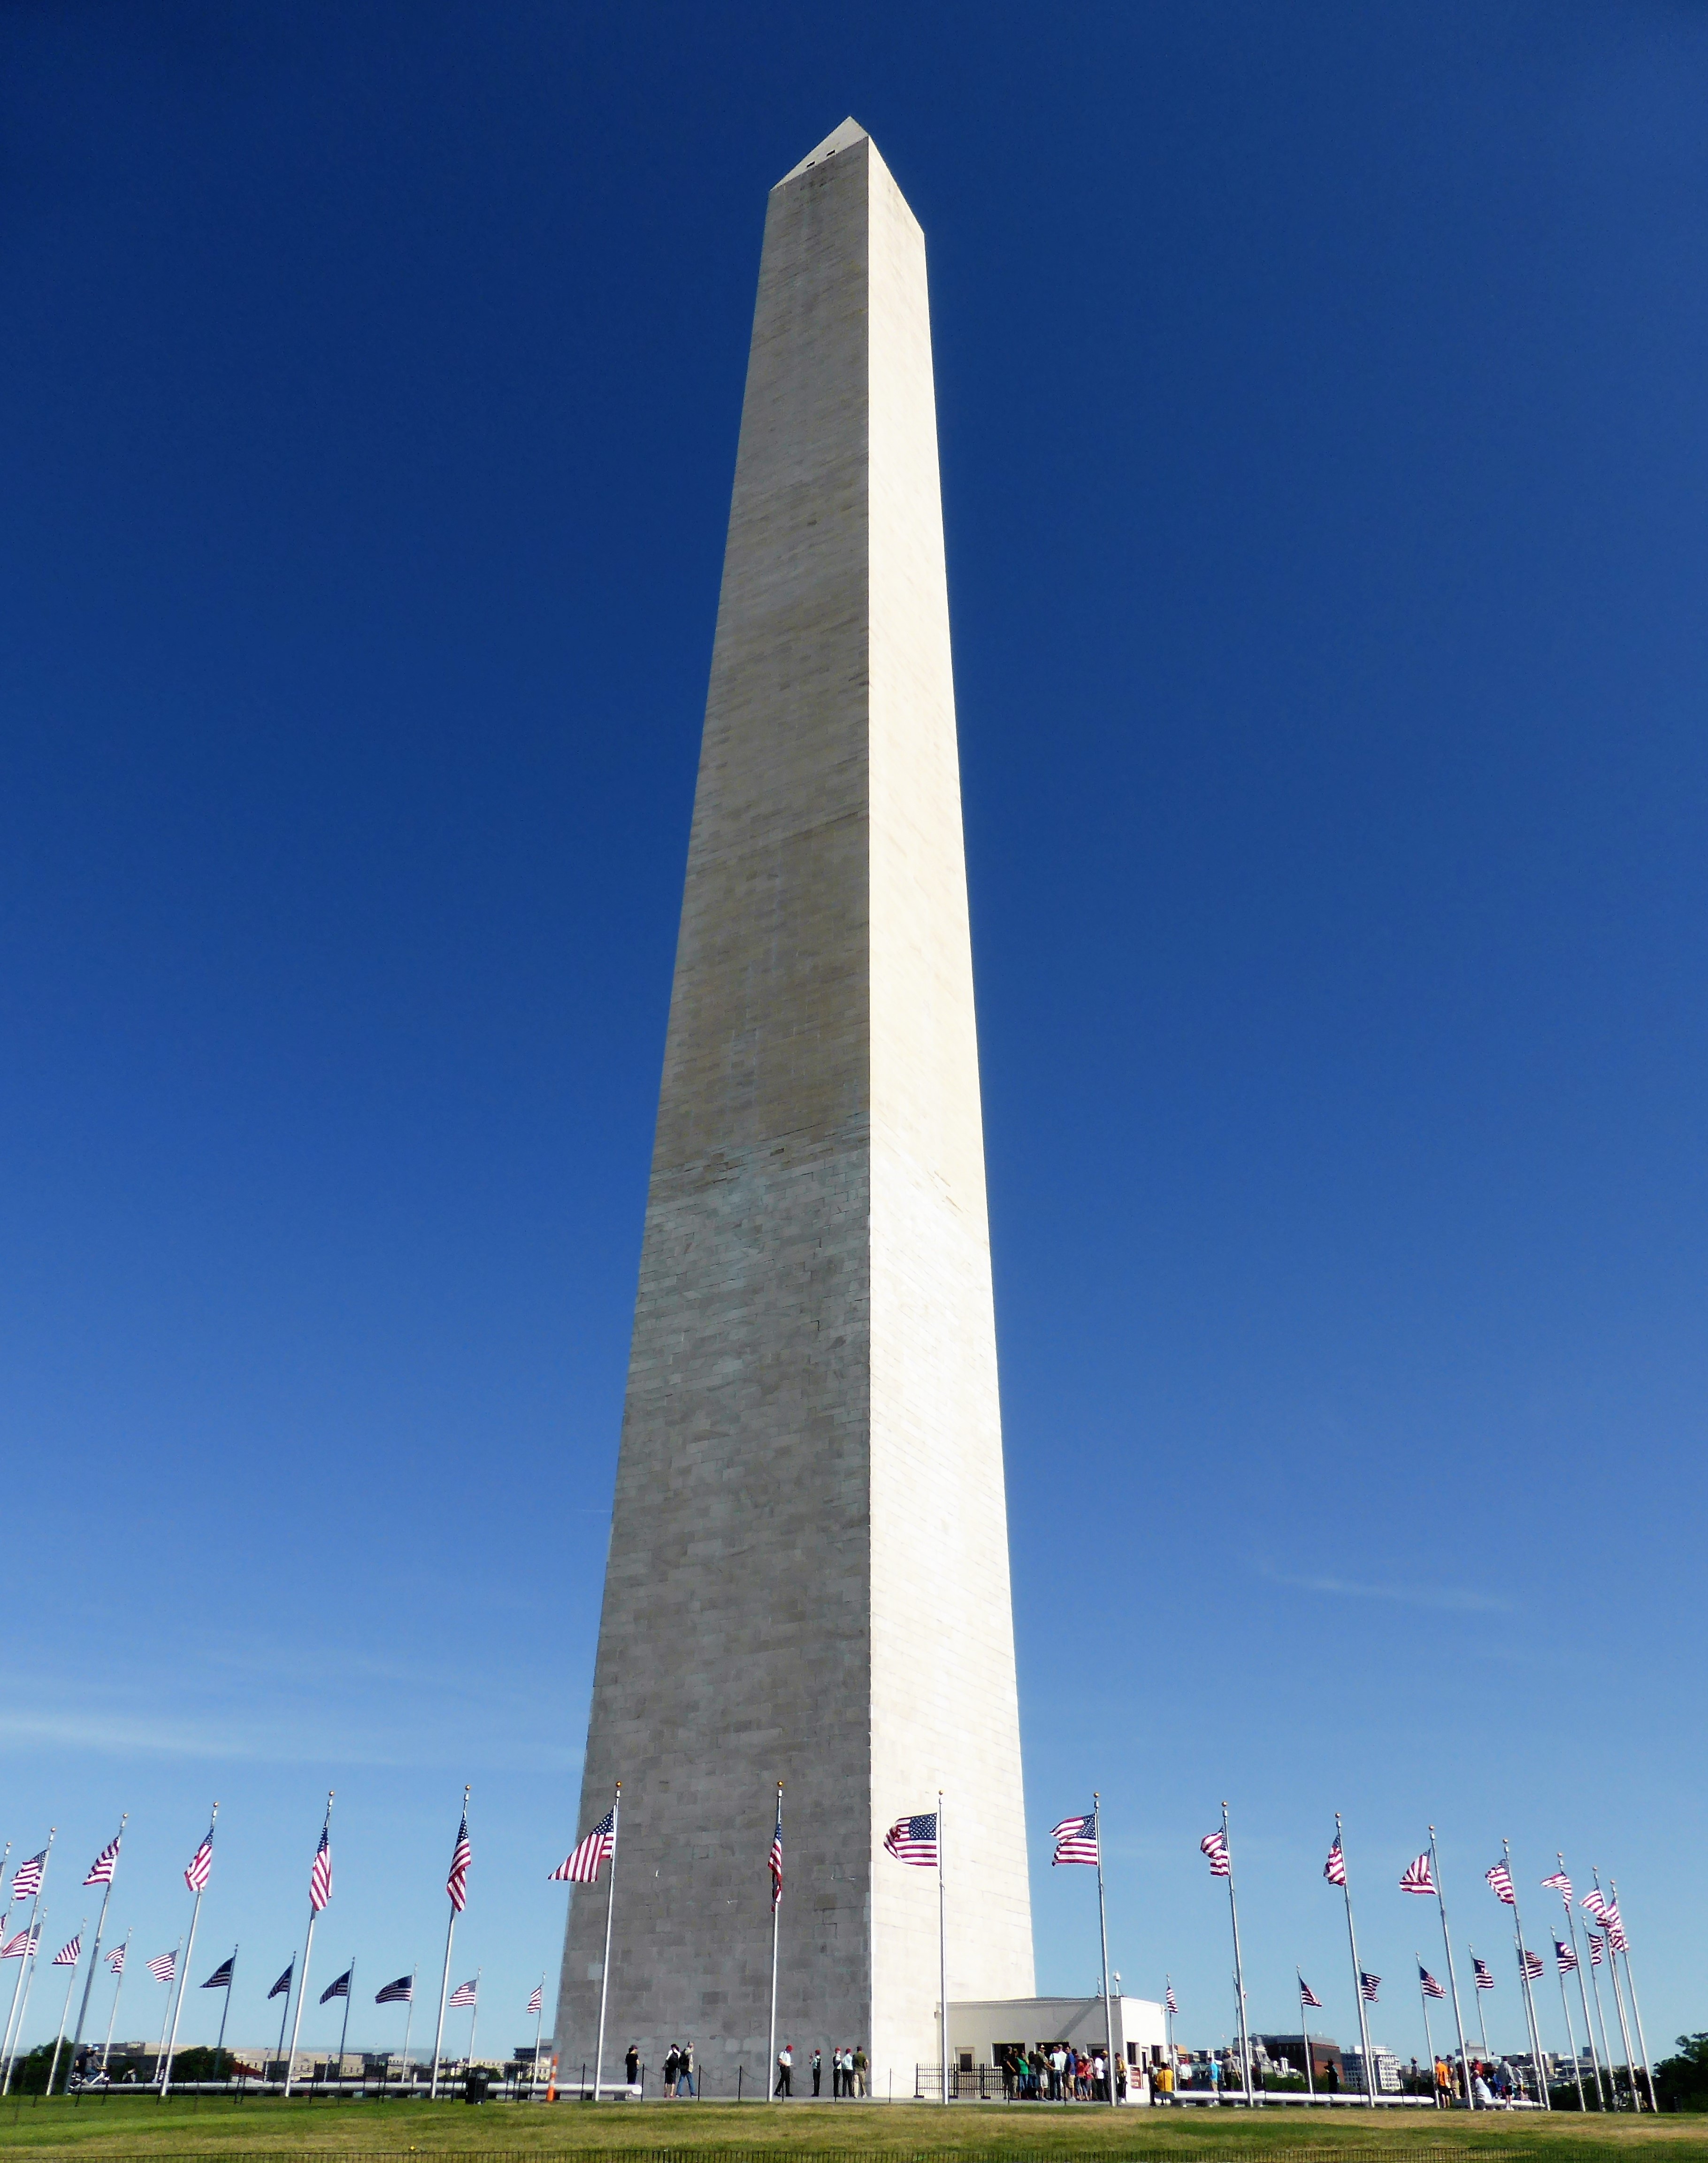
needle, monument, landmark, washington, memorial, obelisk